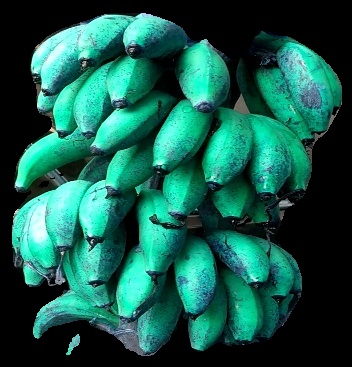
Variety: rasbale
Grade: grade3